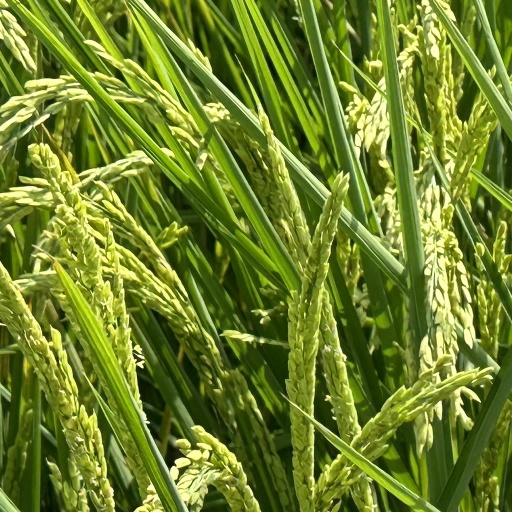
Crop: rice